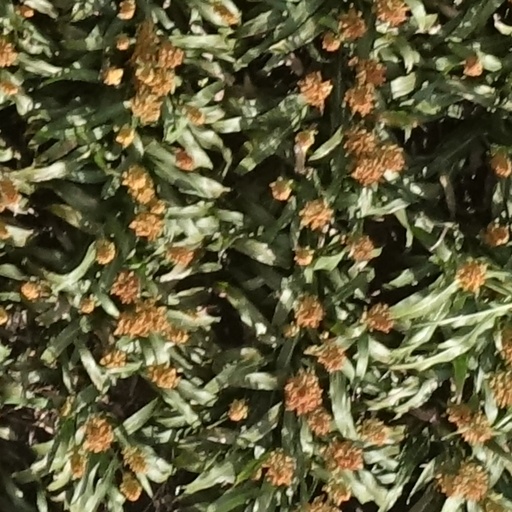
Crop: sorghum